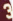
Number: 3